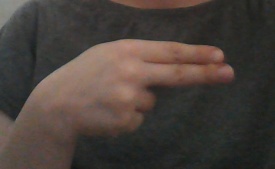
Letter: ain